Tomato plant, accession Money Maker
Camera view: horizontal (90 deg, fisheye); turntable rotation: 150 degrees
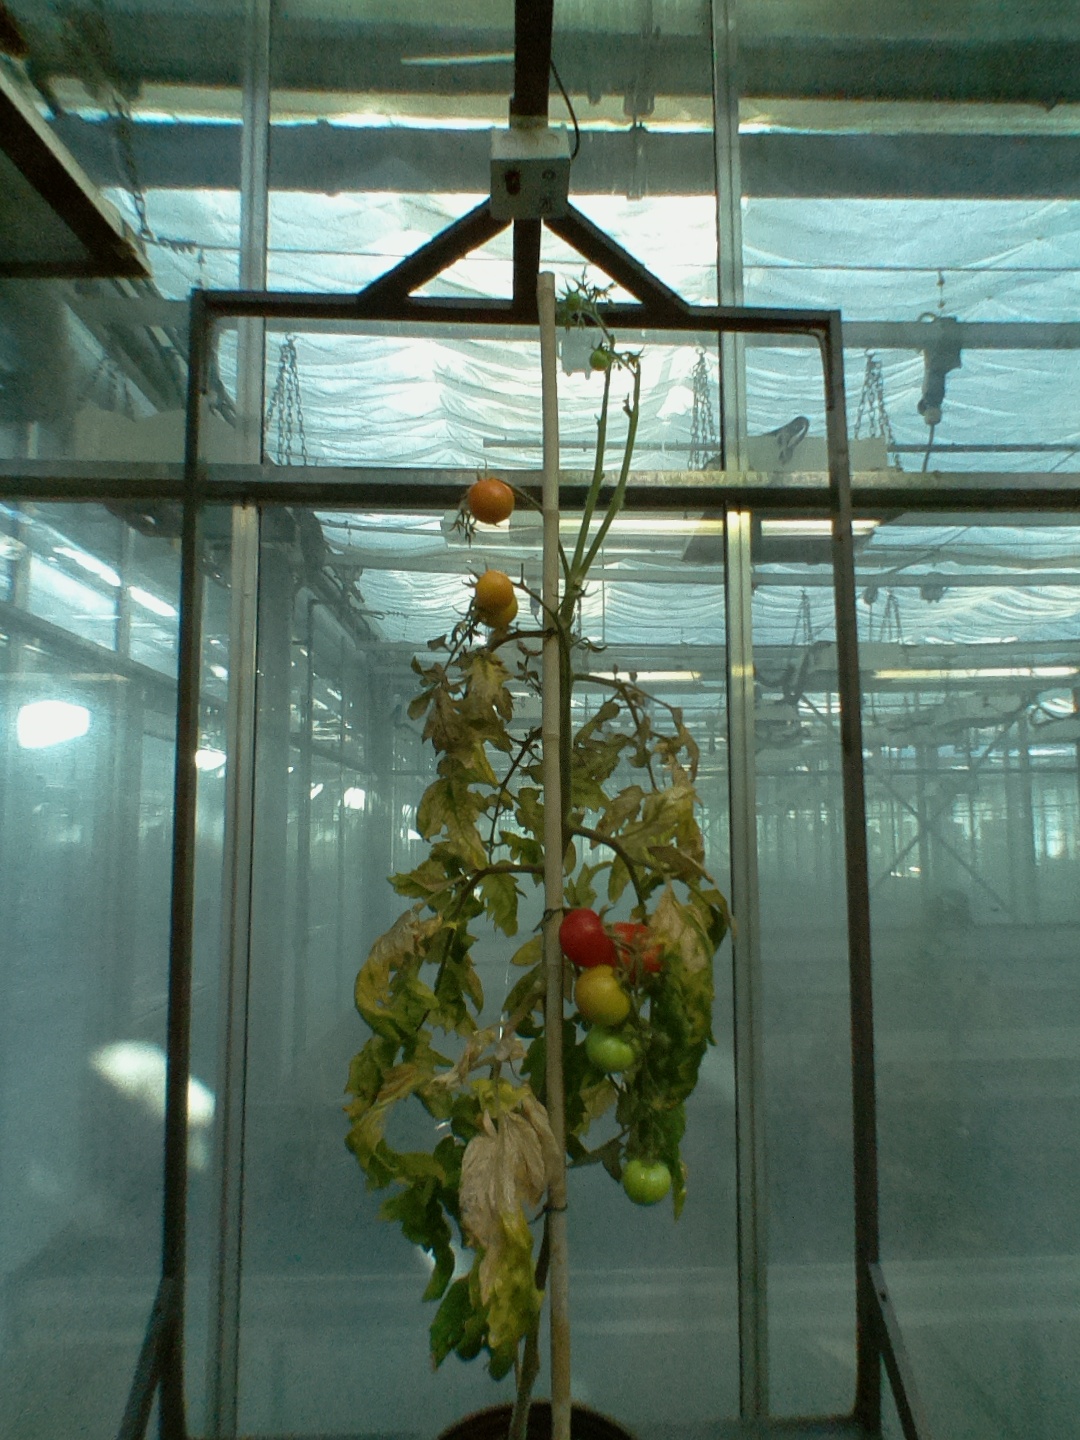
BBCH growth stage 84: 40%-50% of fruits show typical fully ripe color